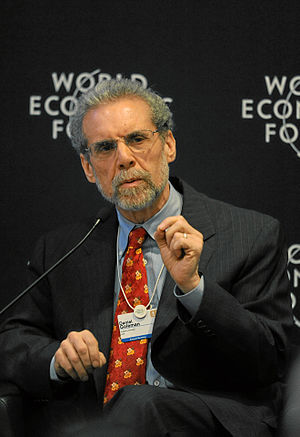
Daniel Goleman
Daniel Jay Goleman er en amerikansk forfatter, psykolog og videnskabsjournalist.